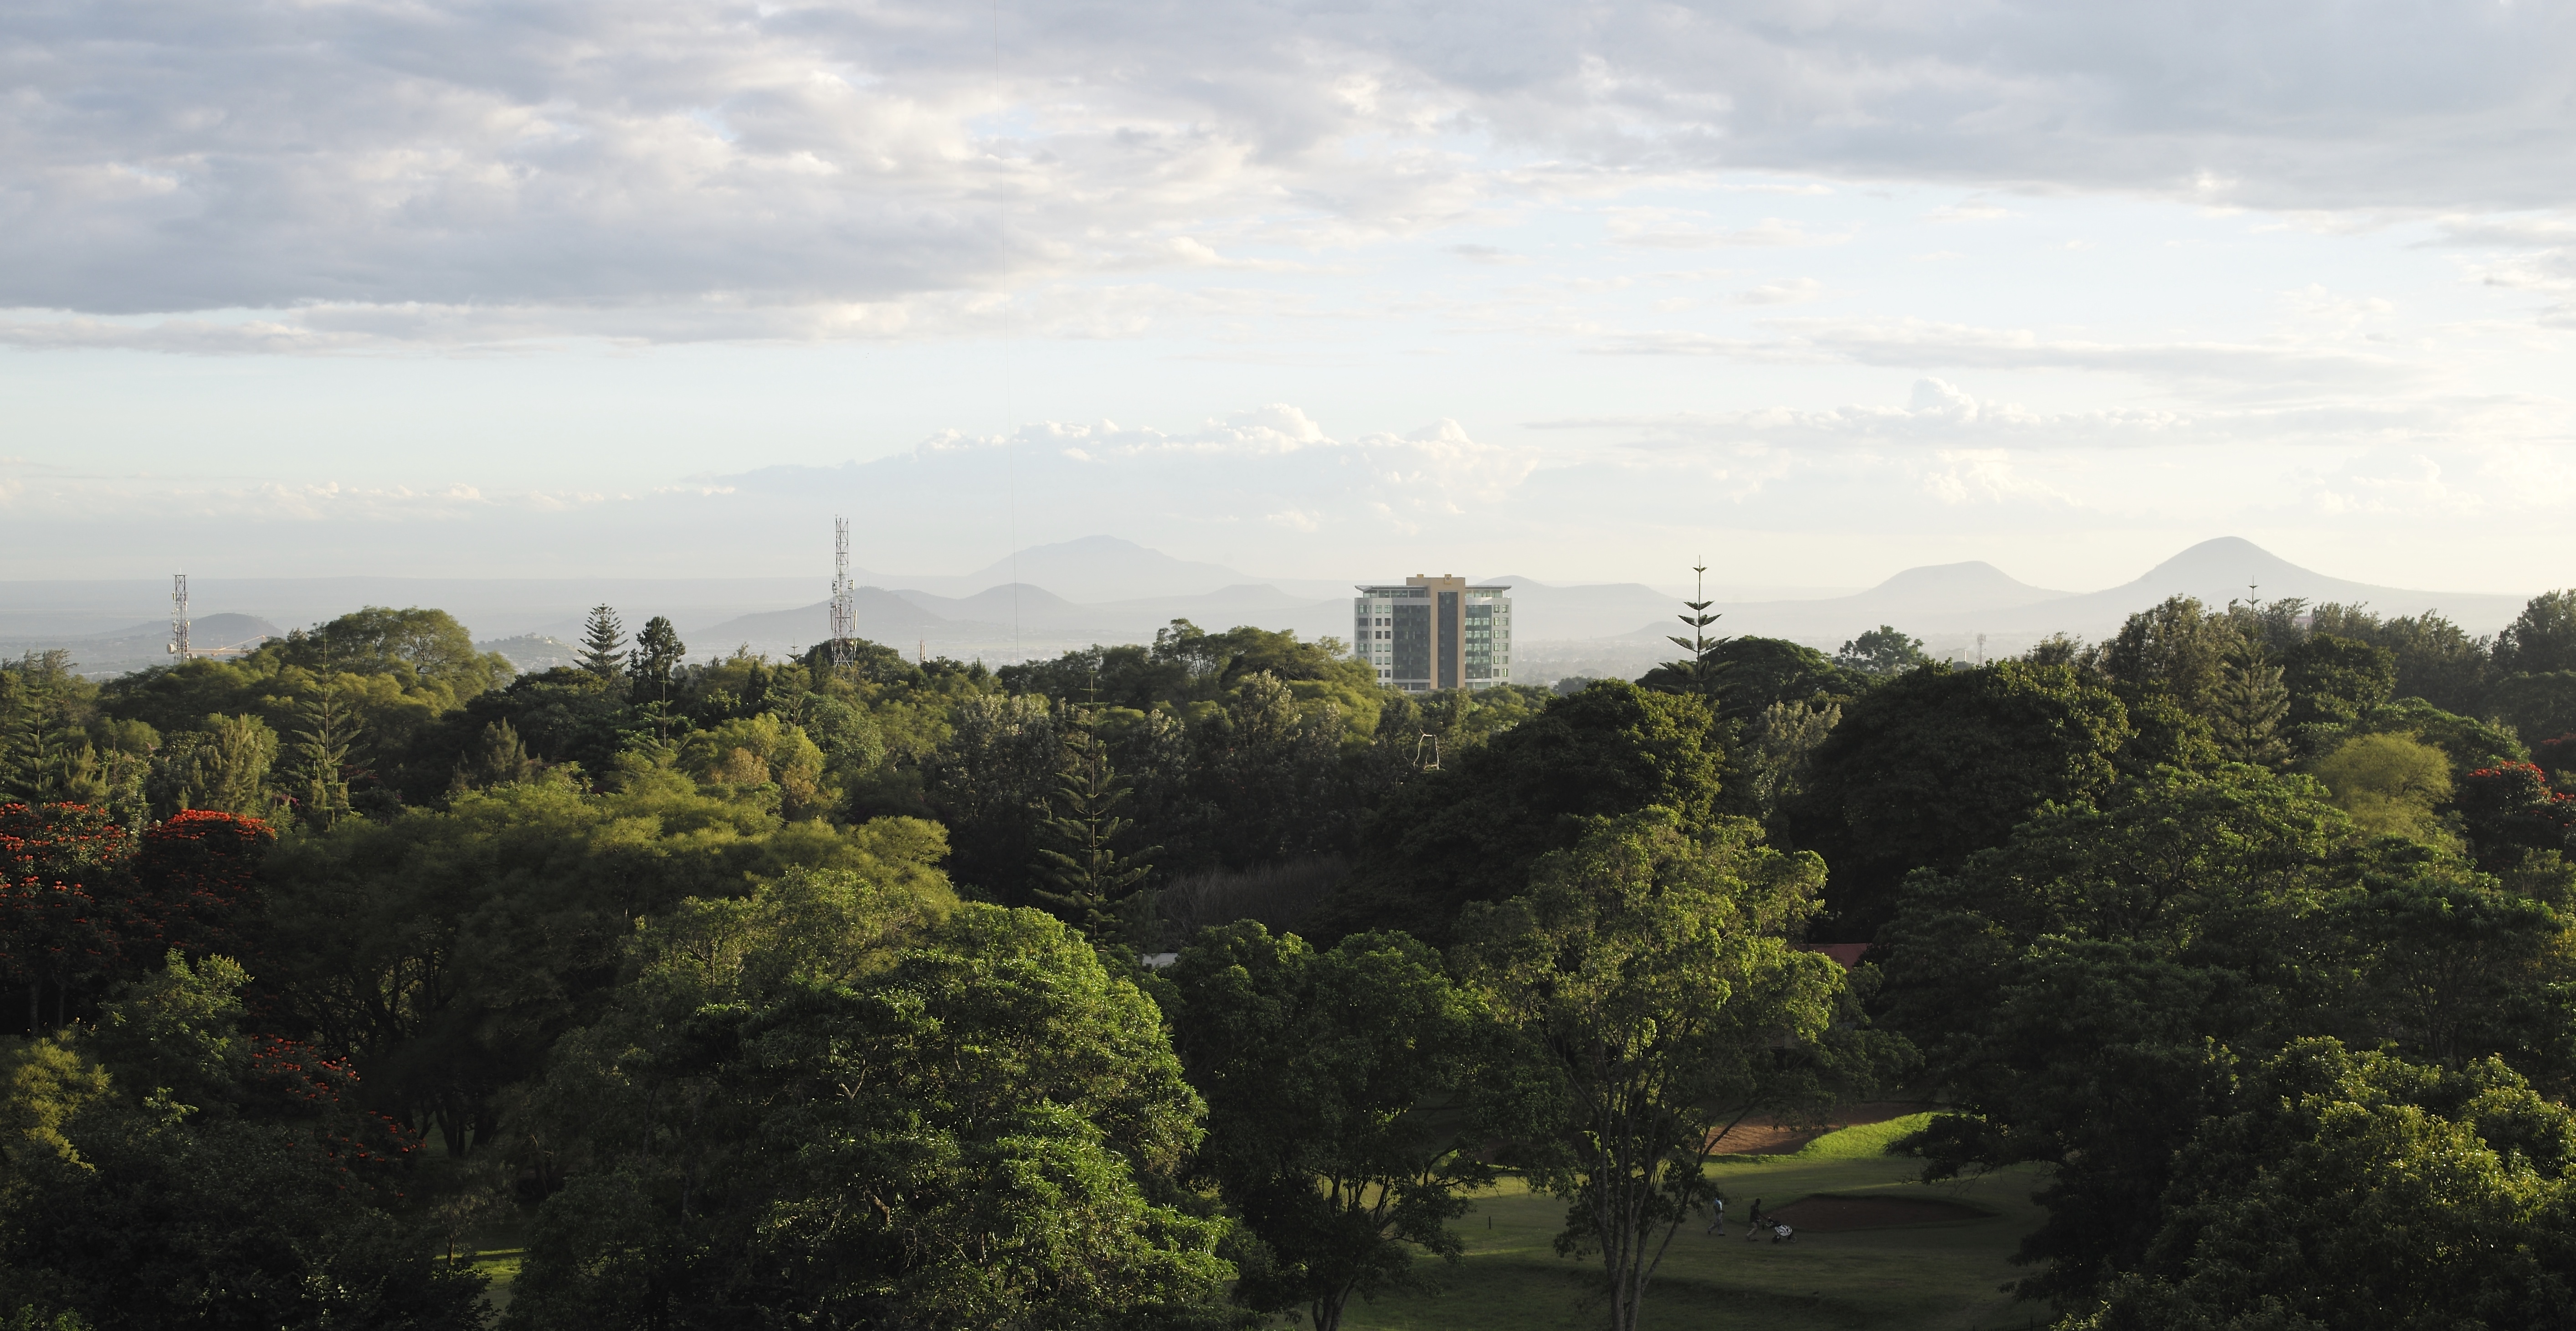
landscape, tree, forest, sky, hill, travel, jungle, africa, tanzania, arusha, rural area